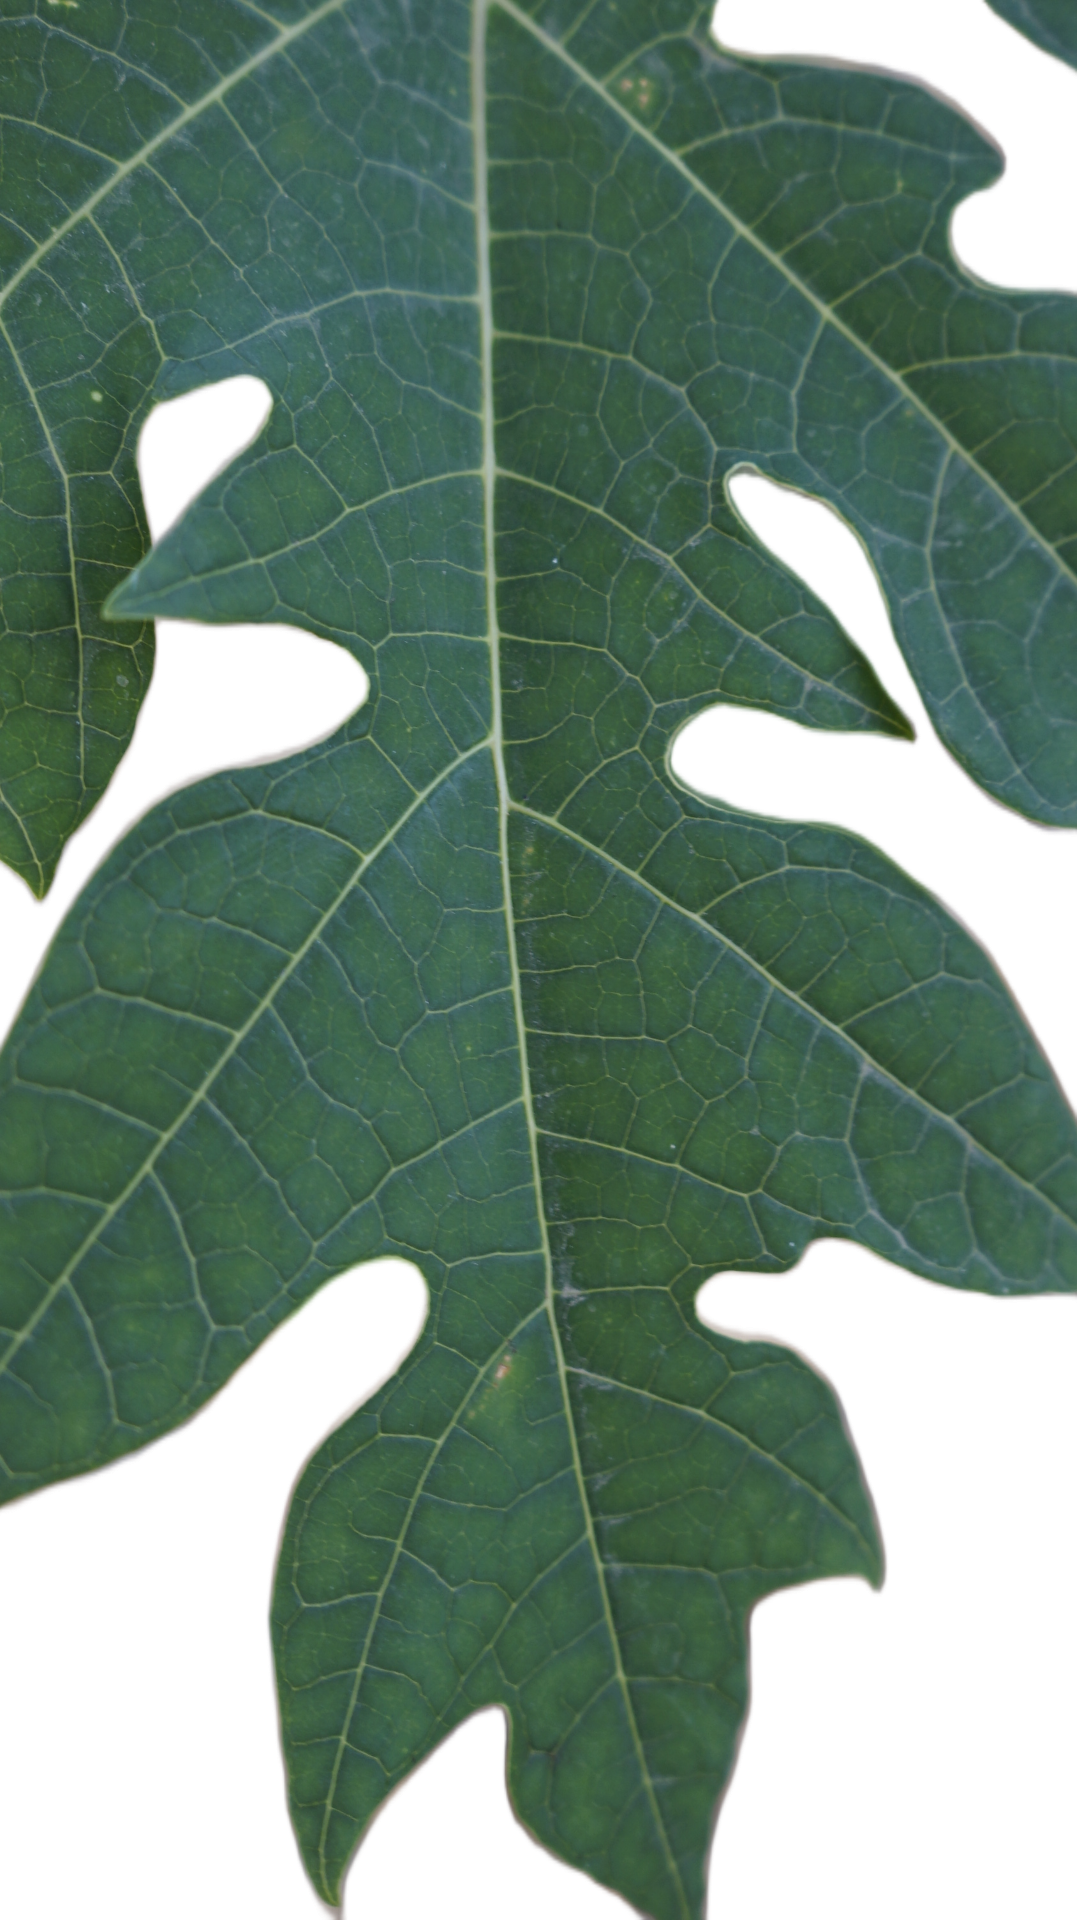
Crop: Papaya
Label: Healthy_leaf